Krupka

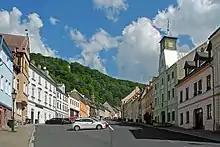
Centre of Krupka

Krupka is located about north of Teplice and east of Ústí nad Labem. The southern part of the municipal territory with the built-up area lies the Most Basin, the northern part lies in the Ore Mountains.